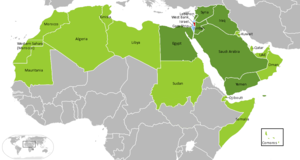
Den israelsk-arabiske konflikt
     Arabiske stater      Har været i krig med Israel      Israel      Gazastriben og Vestbredden.
Den israelisk-arabiske konflikt er en konflikt i Mellemøsten mellem på den ene side de så kaldte arabiske stater i Den Arabiske Liga og på den anden side Israel, hvilken har pågået siden begyndelsen af 1900-tallet. I centrum for konflikten står staten Israels dannelse i 1948 og den dertil knyttede Israel-Palæstina-konflikt. Konflikten har forårsaget flere krige i området og påvirker mellemstatslige relationer i hele verden.